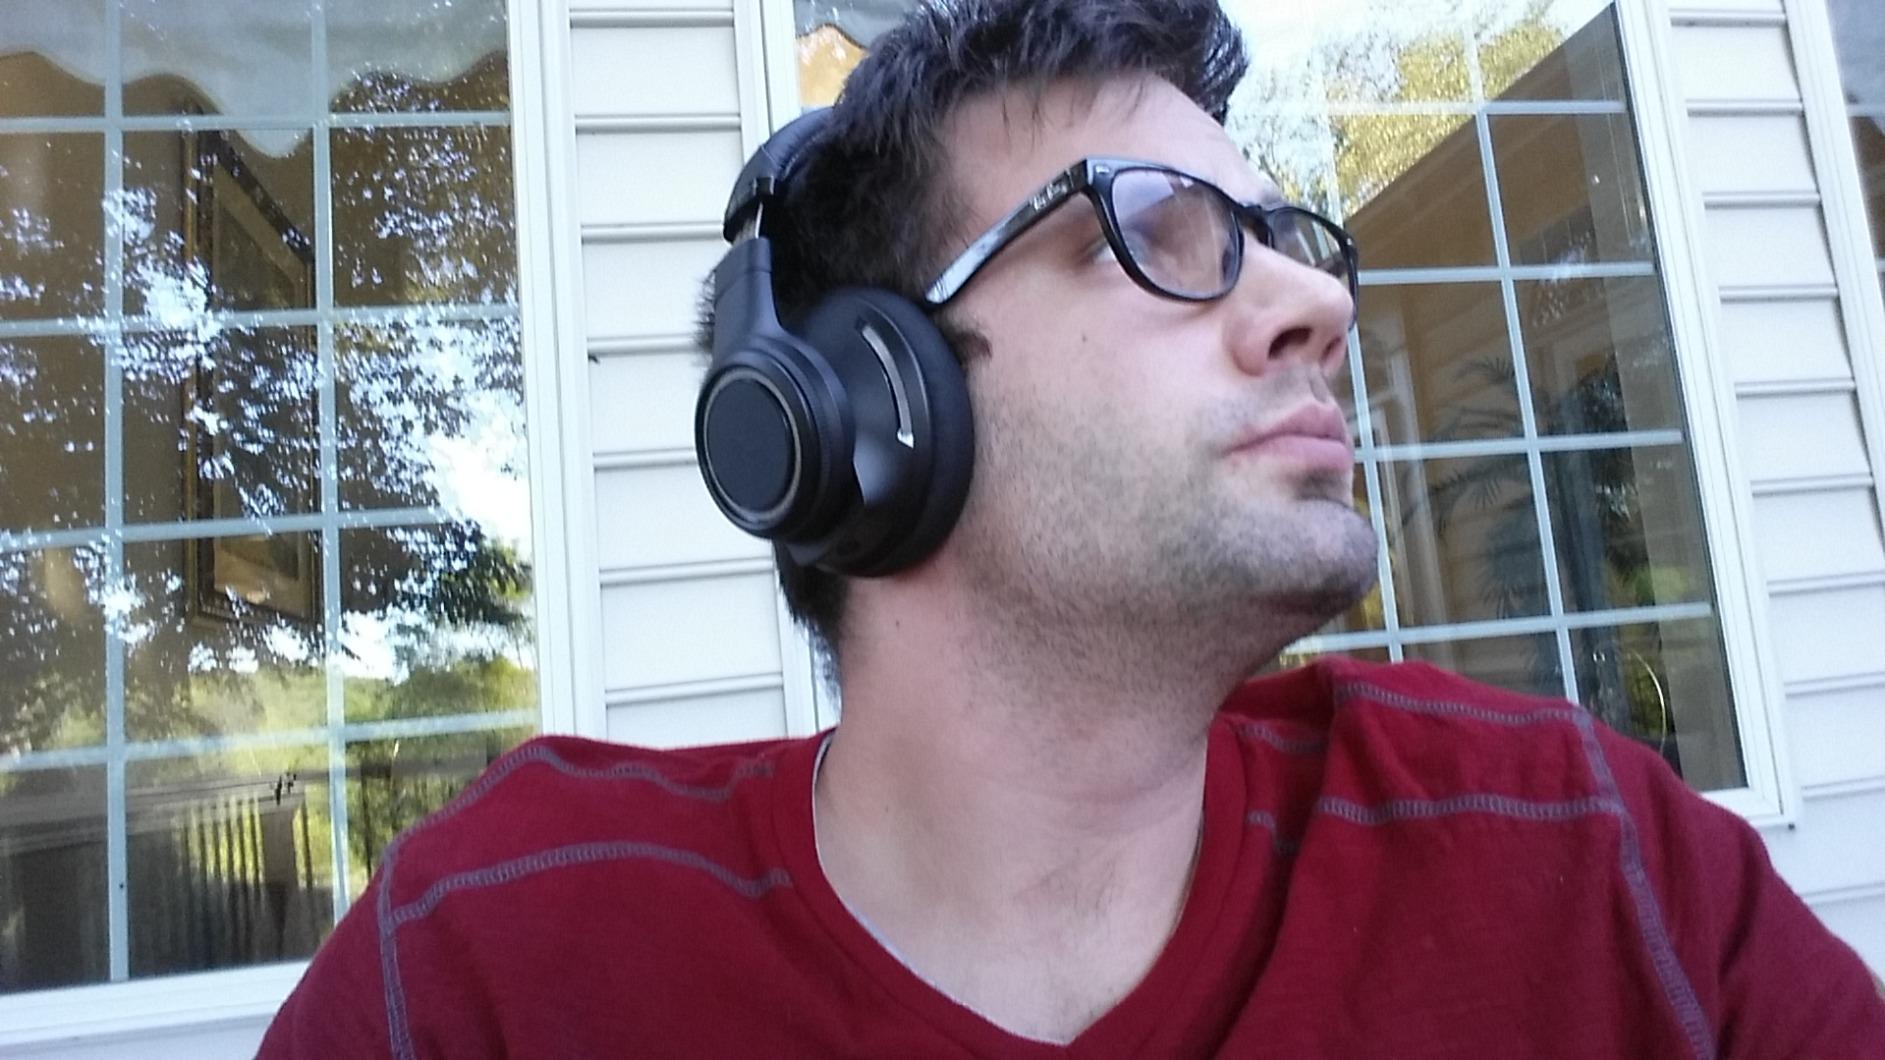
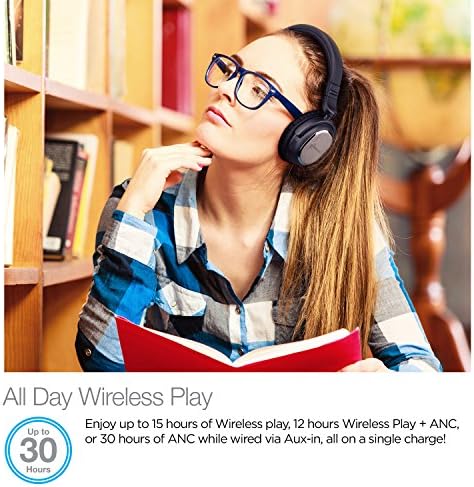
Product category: headphones
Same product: no